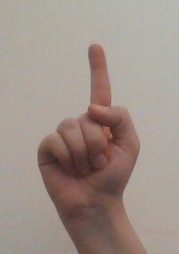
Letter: bb